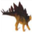
Label: dinosaur